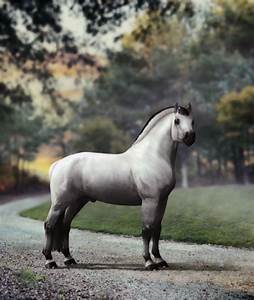
Label: horse